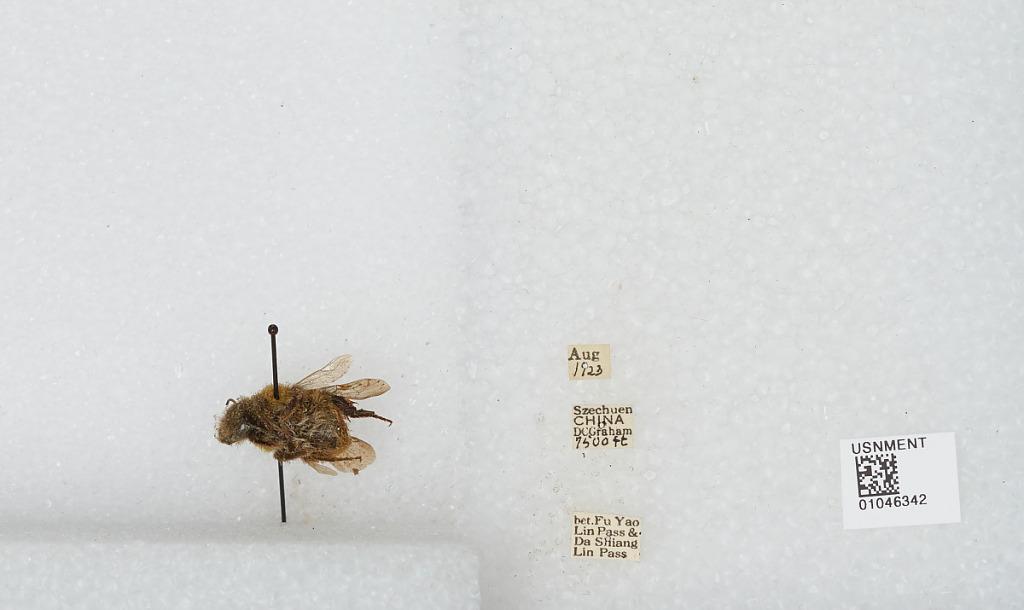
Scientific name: Bombus sp.
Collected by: D. Graham
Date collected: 1923-8-
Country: China
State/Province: Sichuan
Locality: bet. Fu Yao Lin Pass & Da Shiang Lin Pass